Fourth Universalist Society in the City of New York

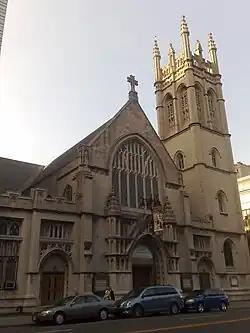
View from Central Park West

The Fourth Universalist Society in the City of New York is a congregation within the Unitarian Universalist Association located on the Upper West Side of Manhattan. It is the last surviving of seven Universalist congregations in the city, founded on the belief of universal salvation that emphasized the love of God for all people. Today, the congregation is pluralistic and non-creedal, welcoming a diverse range of religious beliefs and practices and finding unity in a commitment to social justice.